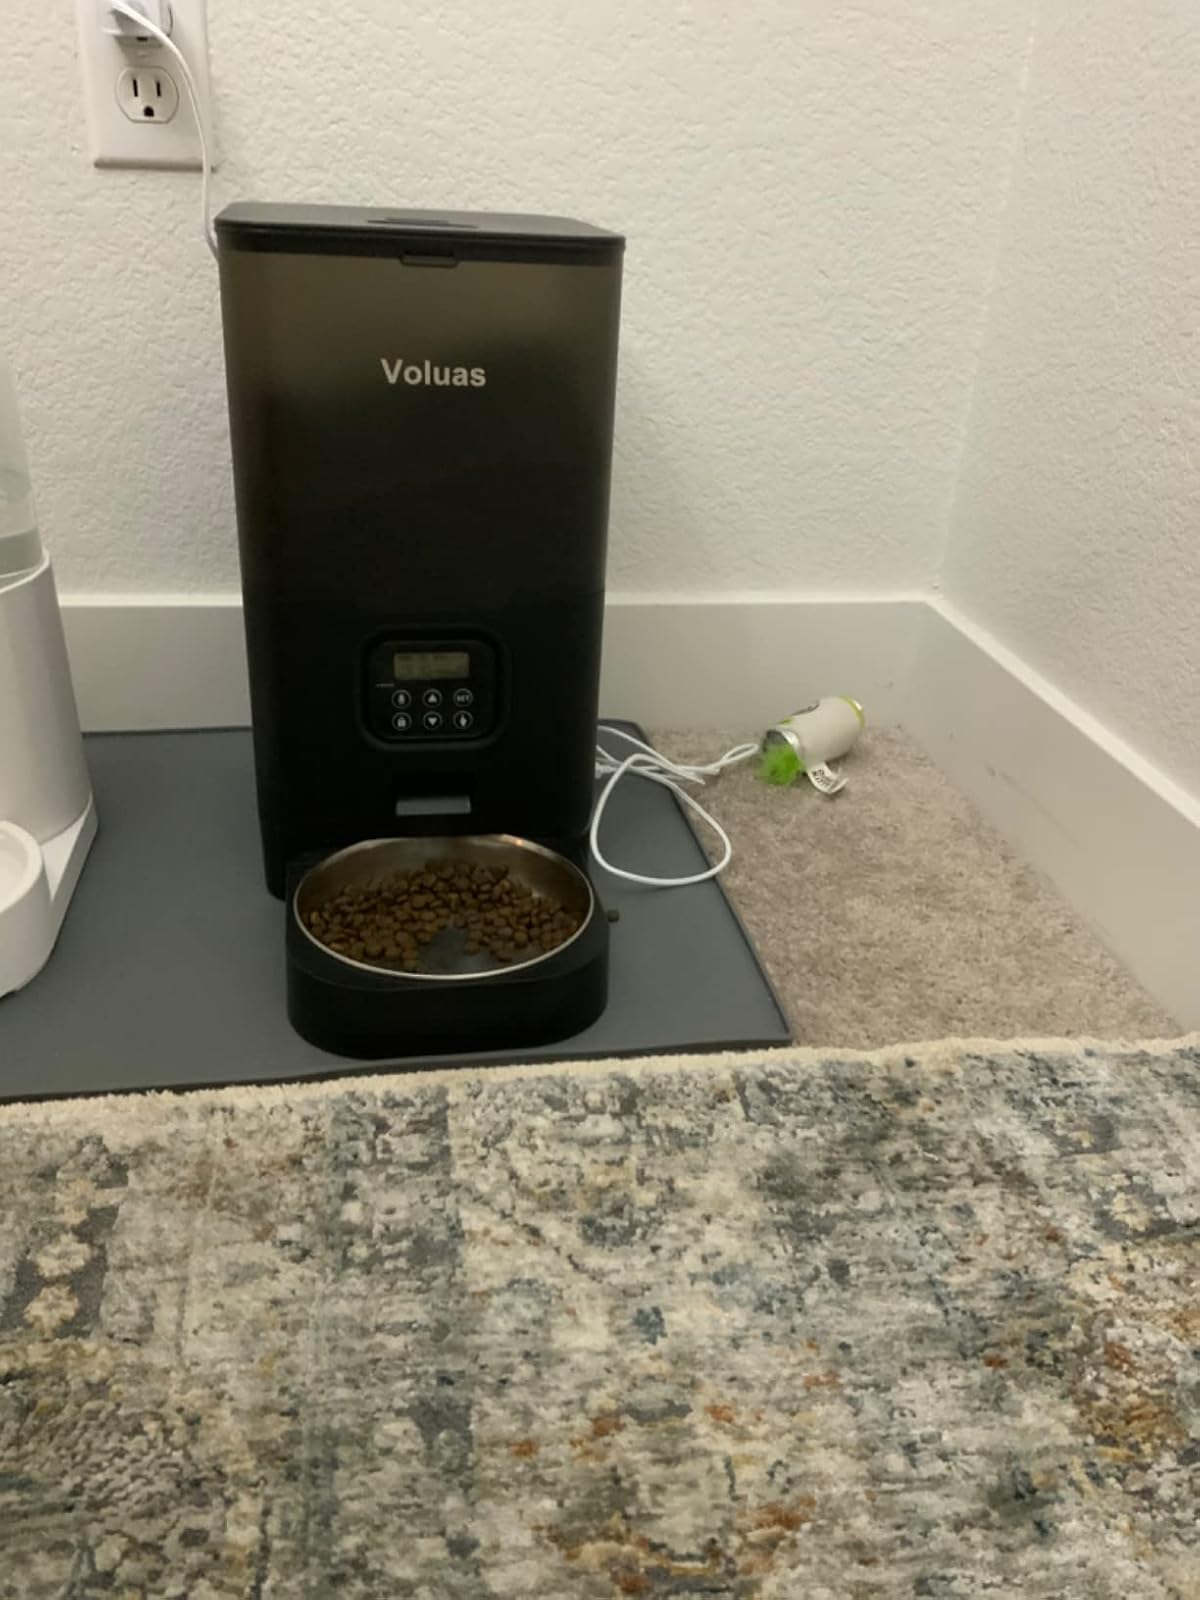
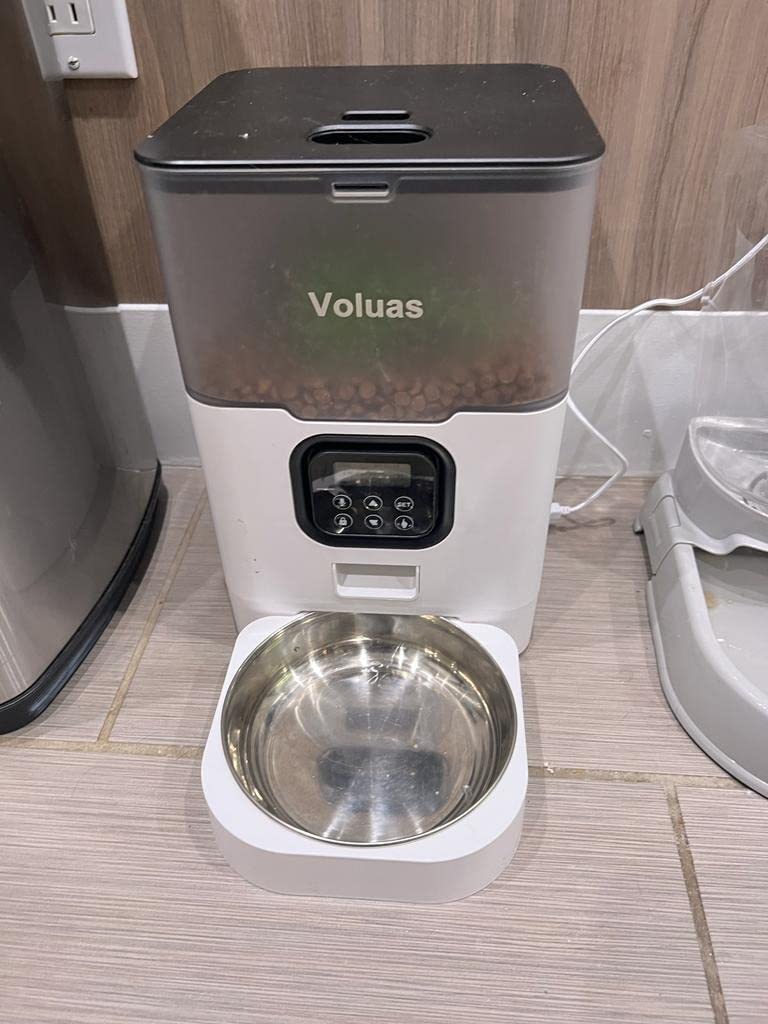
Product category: items_feeder
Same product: no